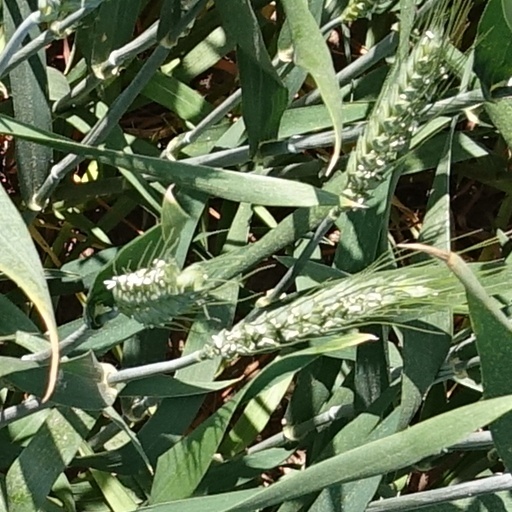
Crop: wheat